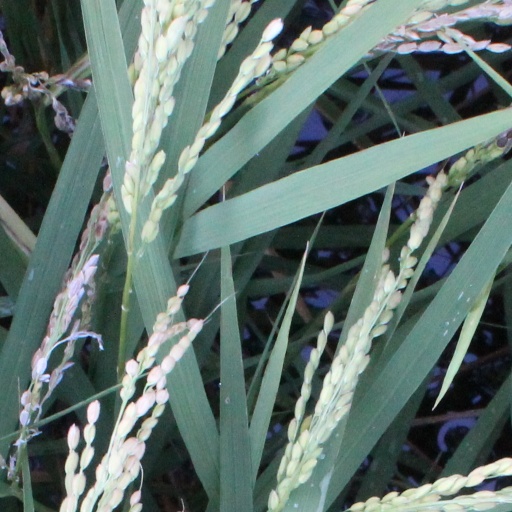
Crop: rice